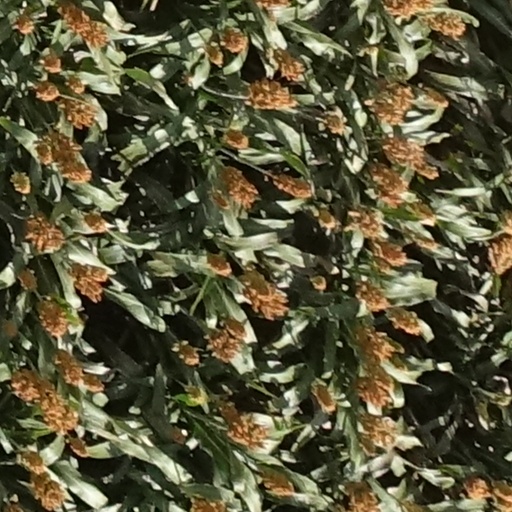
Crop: sorghum